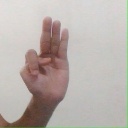
अक्षर: भ